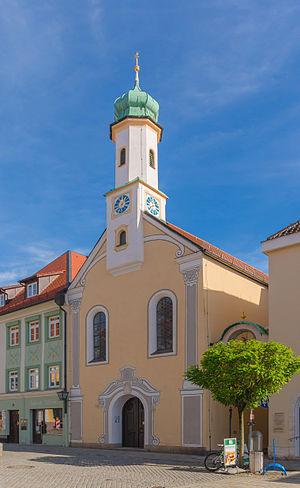
Façade de la Maria Hilf Kirche, Murnau am Staffelsee, Bavière, Allemagne.